Geography of Ontario

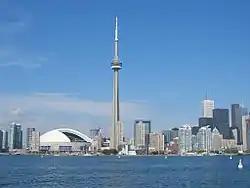
The Toronto skyline seen from Toronto Harbour

Ontario is the most populous province in Canada. Southern Ontario is one of the densest regions in the country. The north is vast and sparse compared to the south. The national capital Ottawa is located in Ontario bordering Quebec. Located within the Golden Horseshoe, Toronto is the capital of Ontario, the financial centre of Canada, and the country's most populous city.